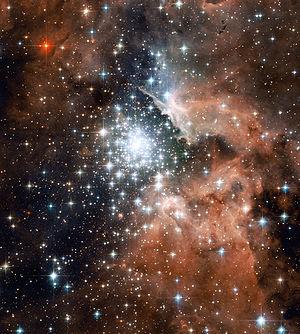
Le télescope spatial Hubble est un télescope spatial développé par la NASA avec une participation de l'Agence spatiale européenne, opérationnel depuis 1990. Son miroir de grande taille, qui lui permet de restituer des images avec une résolution angulaire inférieure à 0,1 seconde d'arc, ainsi que sa capacité à observer à l'aide d'imageurs et de spectroscopes dans l'infrarouge proche et l'ultraviolet, lui permettent de surclasser, pour de nombreux types d'observation, les instruments au sol les plus puissants, handicapés par la présence de l'atmosphère terrestre. Les données collectées par Hubble ont contribué à des découvertes de grande portée dans le domaine de l'astrophysique, telles, que la mesure du taux d'expansion de l'Univers, la confirmation de la présence de trous noirs supermassifs au centre des galaxies, ou l'existence de la matière noire et de l'énergie noire.
Le catalogue de Gum est le nom d'un catalogue astronomique de 85 nébuleuses en émission du ciel austral. Il fut compilé par l'astronome australien Colin Stanley Gum à l'observatoire du Mont Stromlo en utilisant la photographie à grand champ. Gum publia ses découvertes en 1955 dans une étude intitulée Une étude des nébuleuses H-alpha diffuses du ciel austral qui présentait un catalogue de 85 nébuleuses ou complexes nébulaires. Parmi les catalogues similaires, citons le catalogue Sharpless et le catalogue RCW, et de nombreux objets de Gum sont présents dans ces autres catalogues.